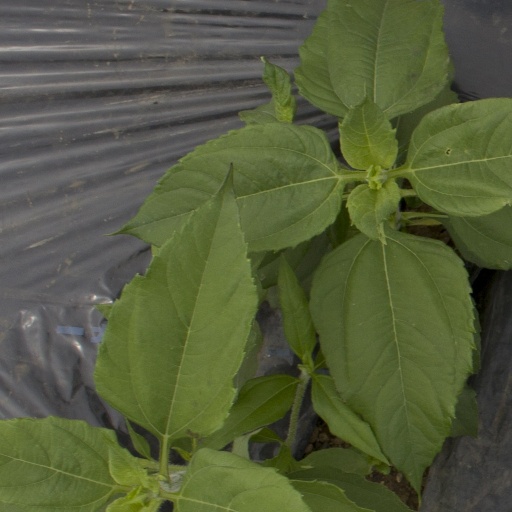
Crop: Jerusalem artichoke